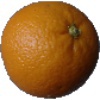
Label: Orange 1